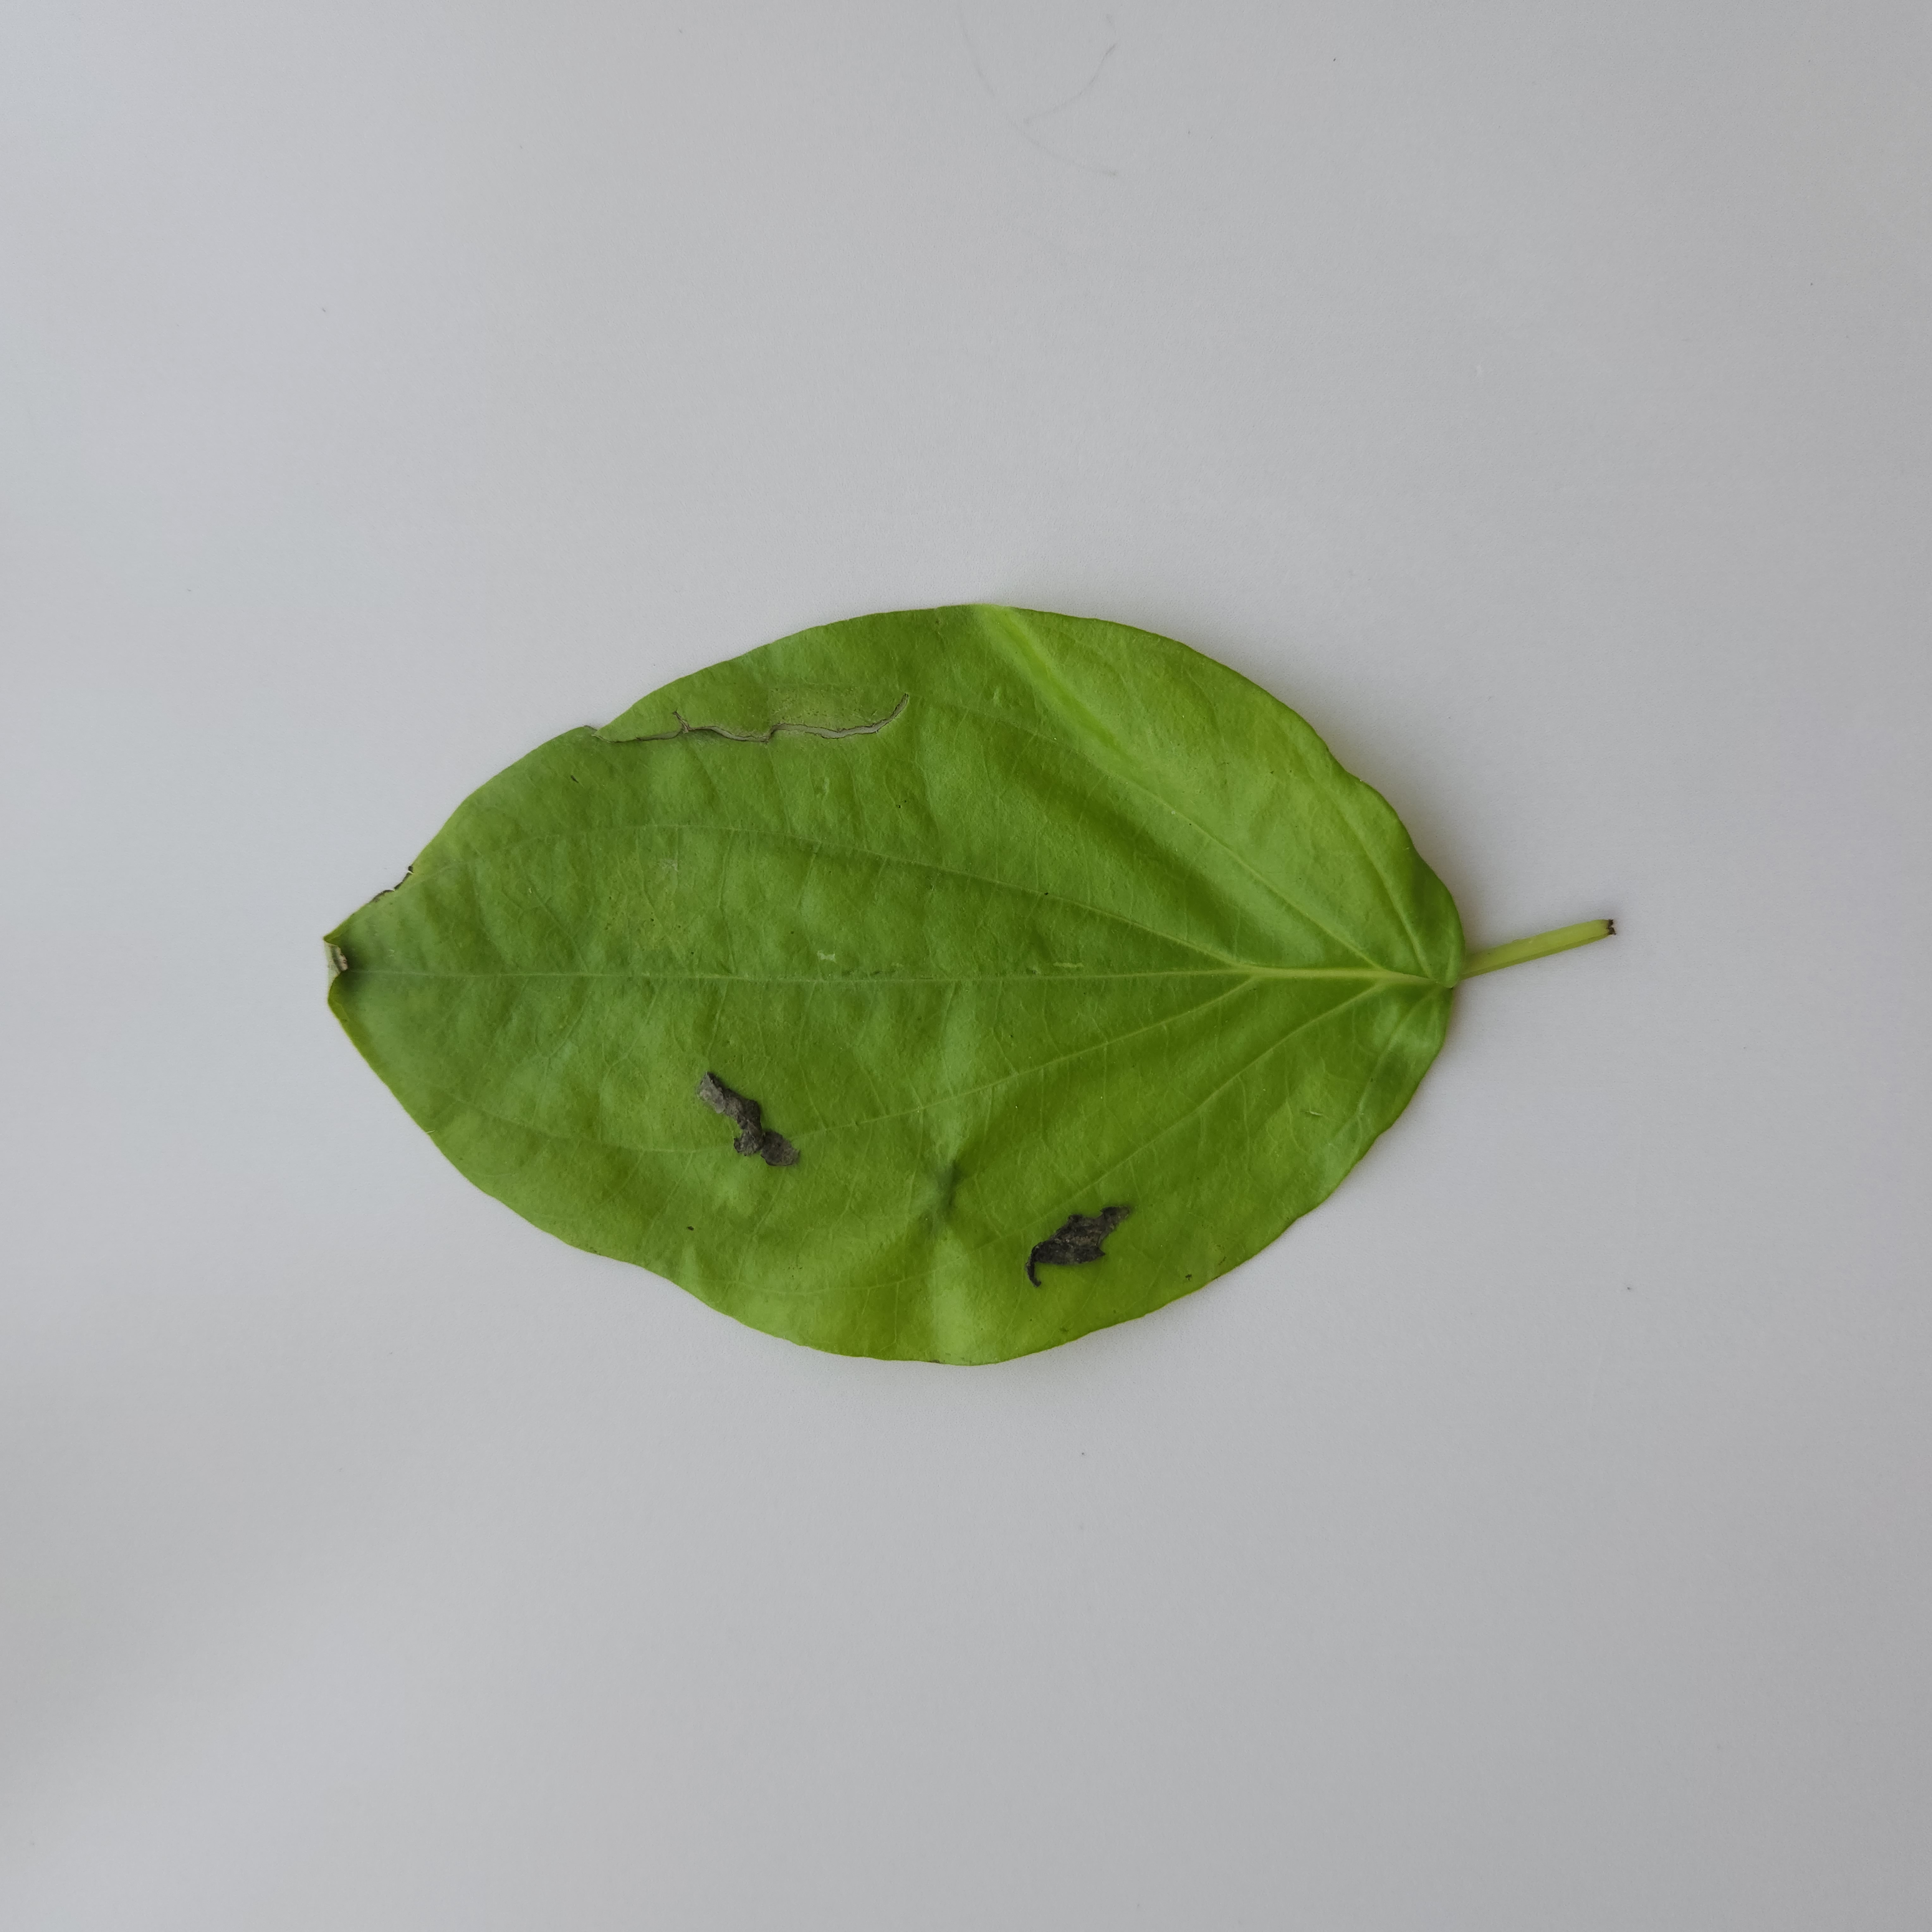
Label: Diseased